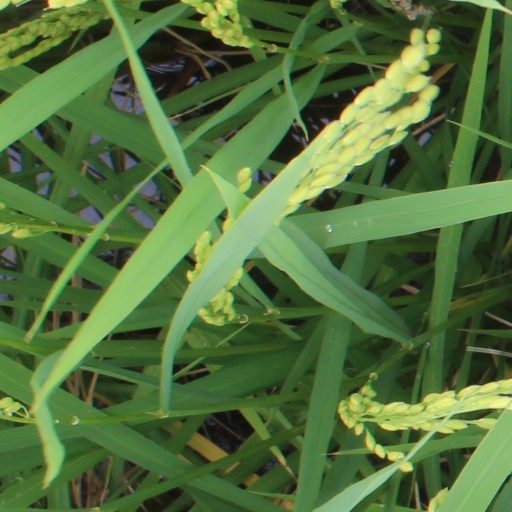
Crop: rice